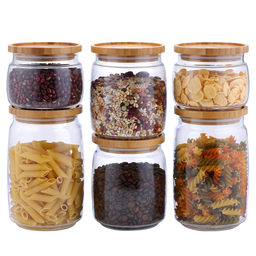
Label: glass